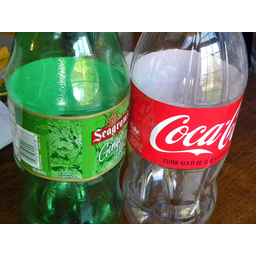
Label: plastic